Quartier La Horie

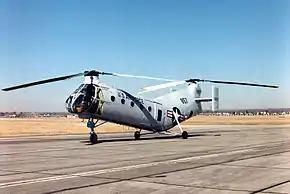
CH-21 Shawnee

The first USAF unit to be stationed at Phalsbourg AB was the 23rd Helicopter Squadron. The 23d activated on 9 July 1956 at Sewart Air Force Base, Tennessee, then deployed to Phalsbourg in November.